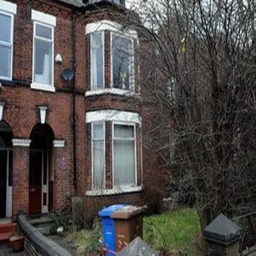
the former home of painting artist